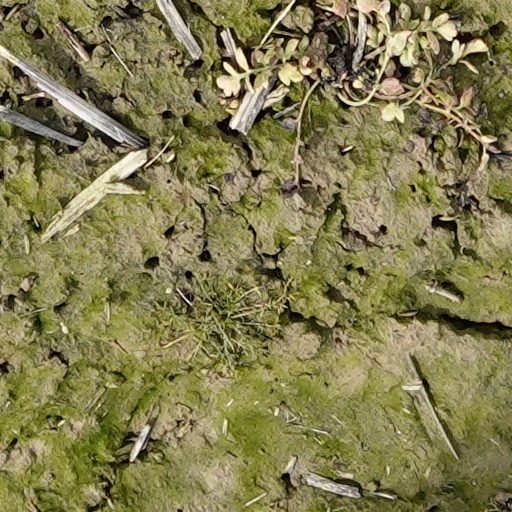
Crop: wheat